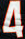
Number: 4